Clifford B. Harmon

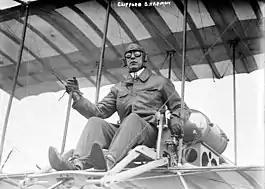

Harmon was known for his love of automobile racing, yachting, horses, and other pursuits. In 1908 he learned to fly in approximately one week, and was awarded the sixth pilot's license issued in the United States. He was involved with both ballooning and airplanes; in 1908 he set a record for time aloft in the Indianapolis balloon race. In 1909 Harmon participated in several balloon races; he again participated in the June Indianapolis balloon race, with A. Holland Forbes; his balloon was fired upon at night traveling over Morgan County, Alabama. In September 1909 he was the subject of a large search when he flew solo over western Massachusetts and lost contact with those on the ground; Harmon landed safely and returned to city via car and train.